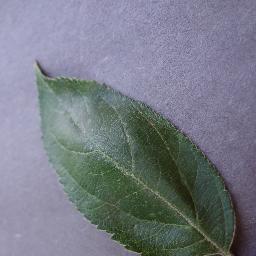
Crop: apple
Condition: healthy